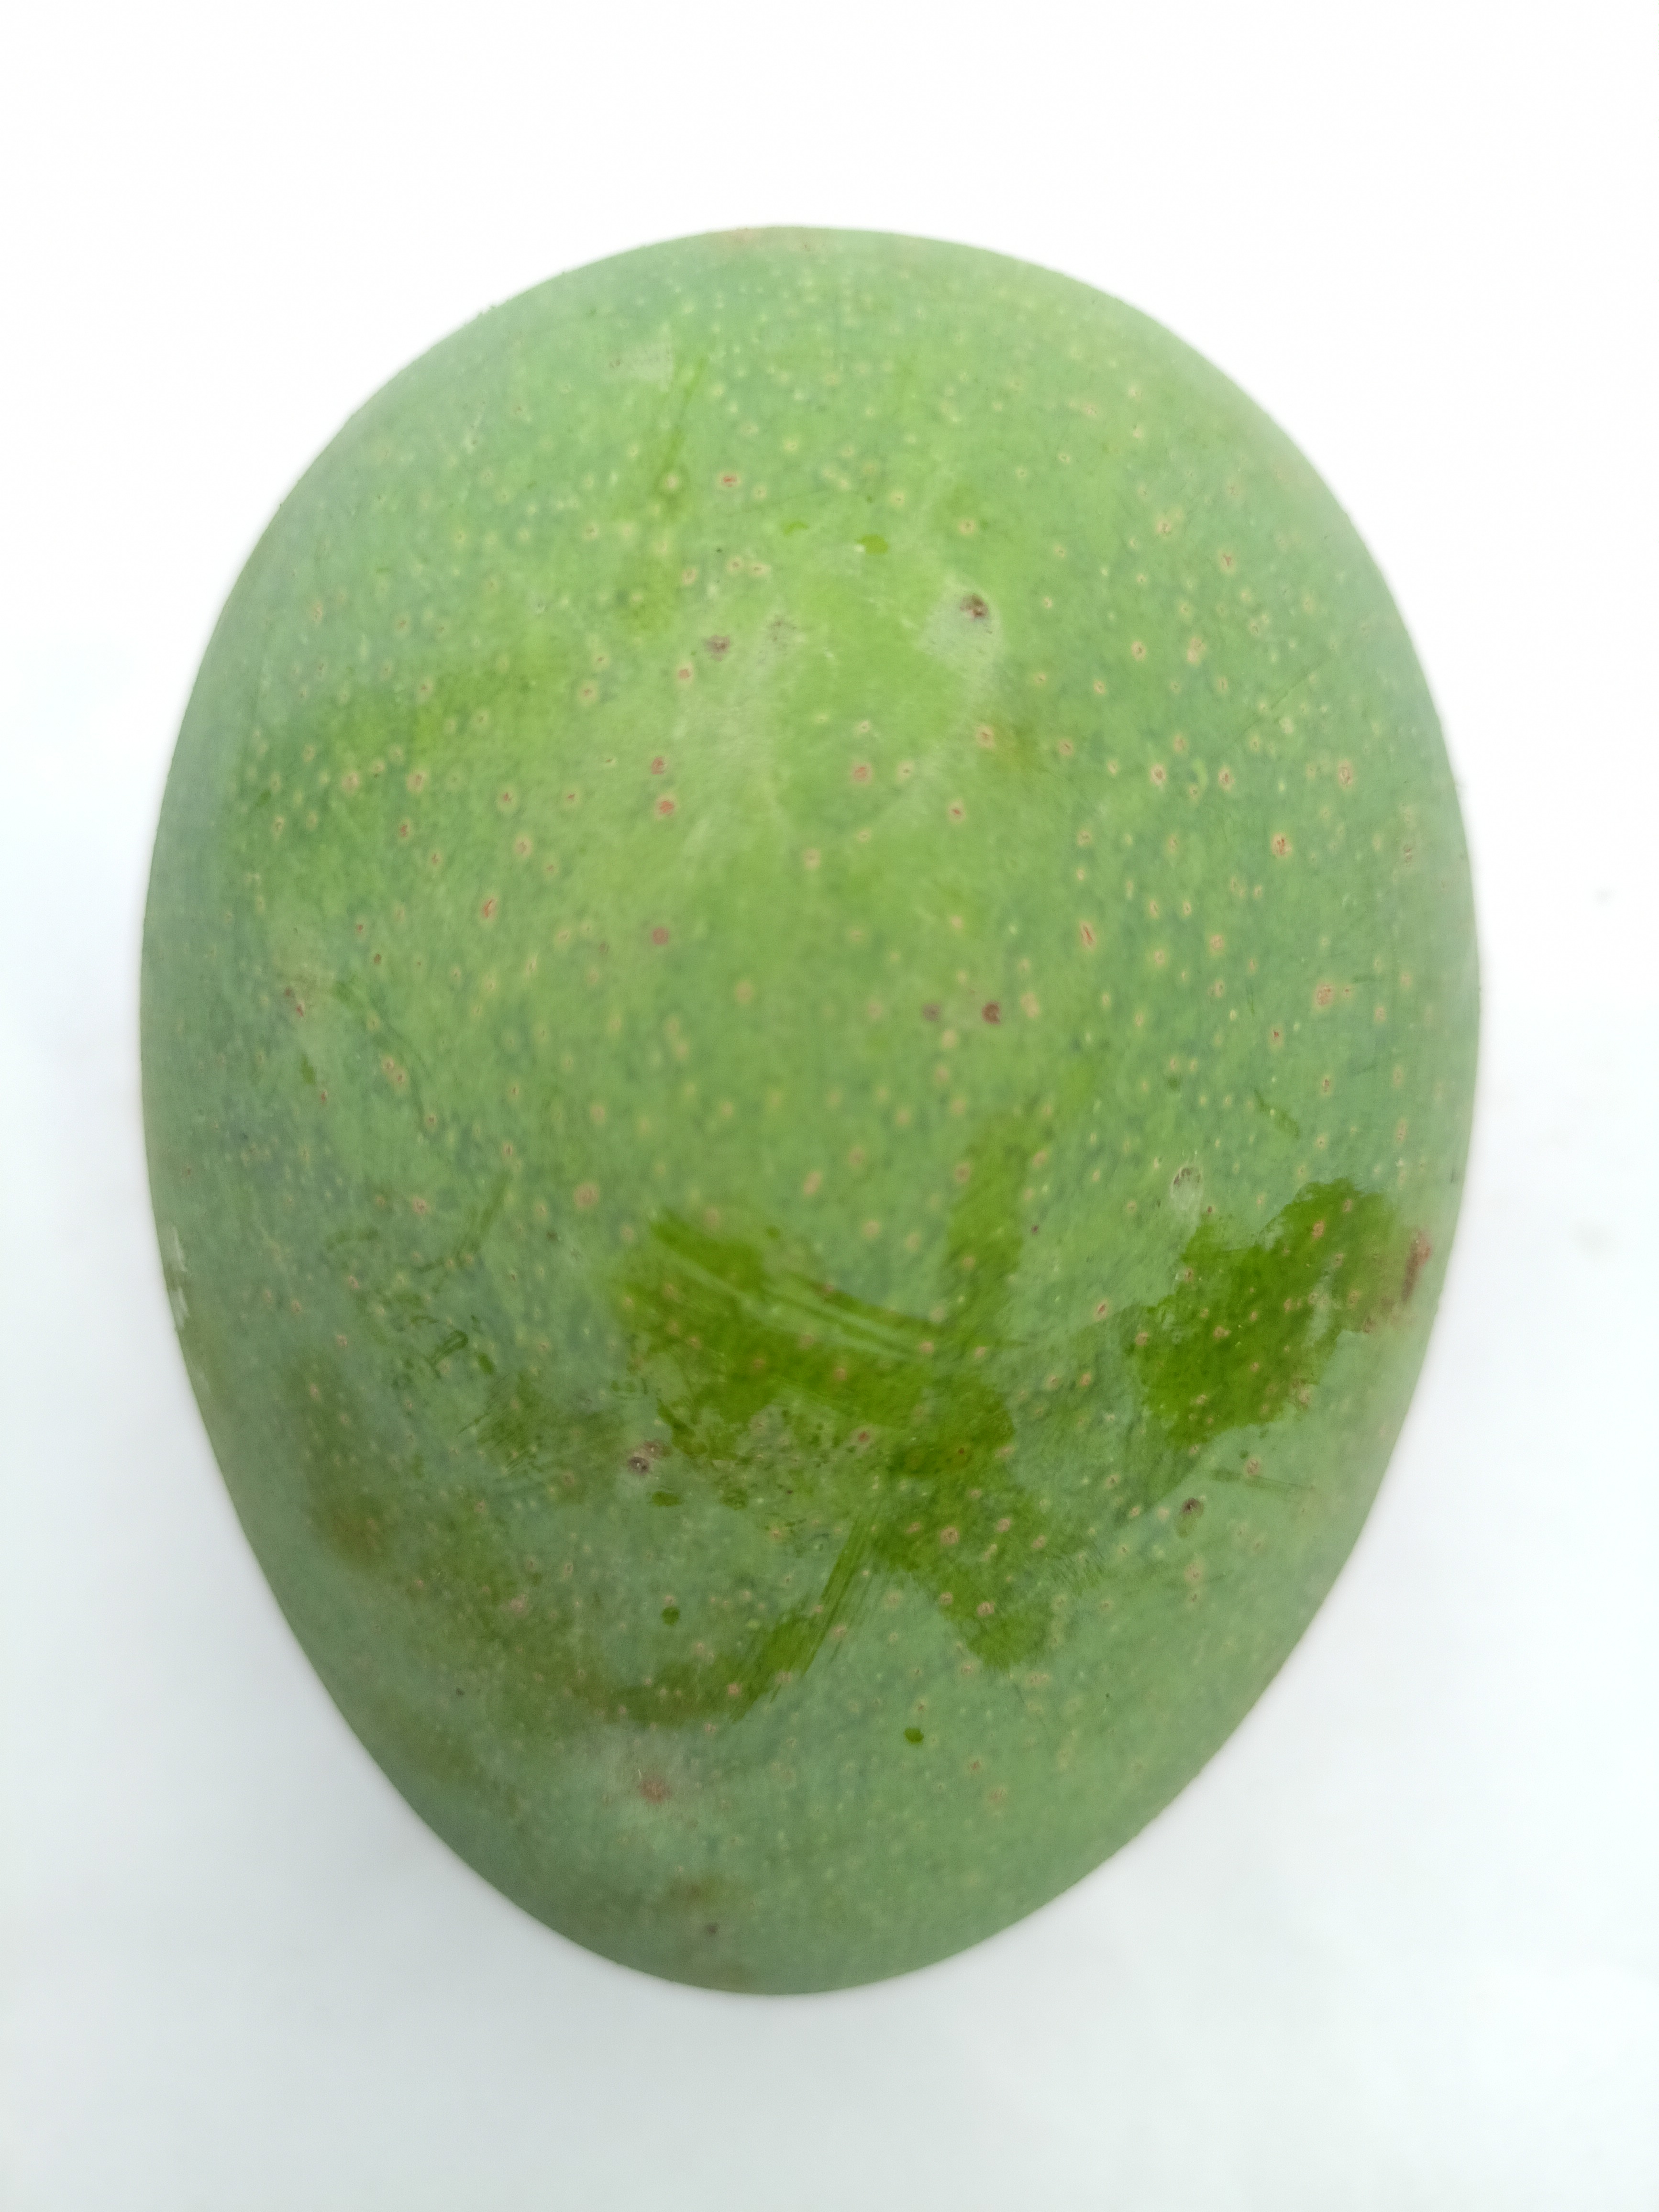
Mango variety: Khrishapat